History of Maui

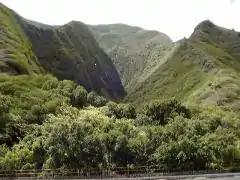
Īao Valley

In the late 18th century, Hawaii underwent a series of wars in which Maui changed hands multiple times, and which culminated with the unification of the Hawaiian islands. Sometime around the time of Captain Cook's first visit, King Kalaniʻōpuʻu of Hawaii briefly conquered Maui's Hana District from King Kahekili II, but was pushed out around 1781.